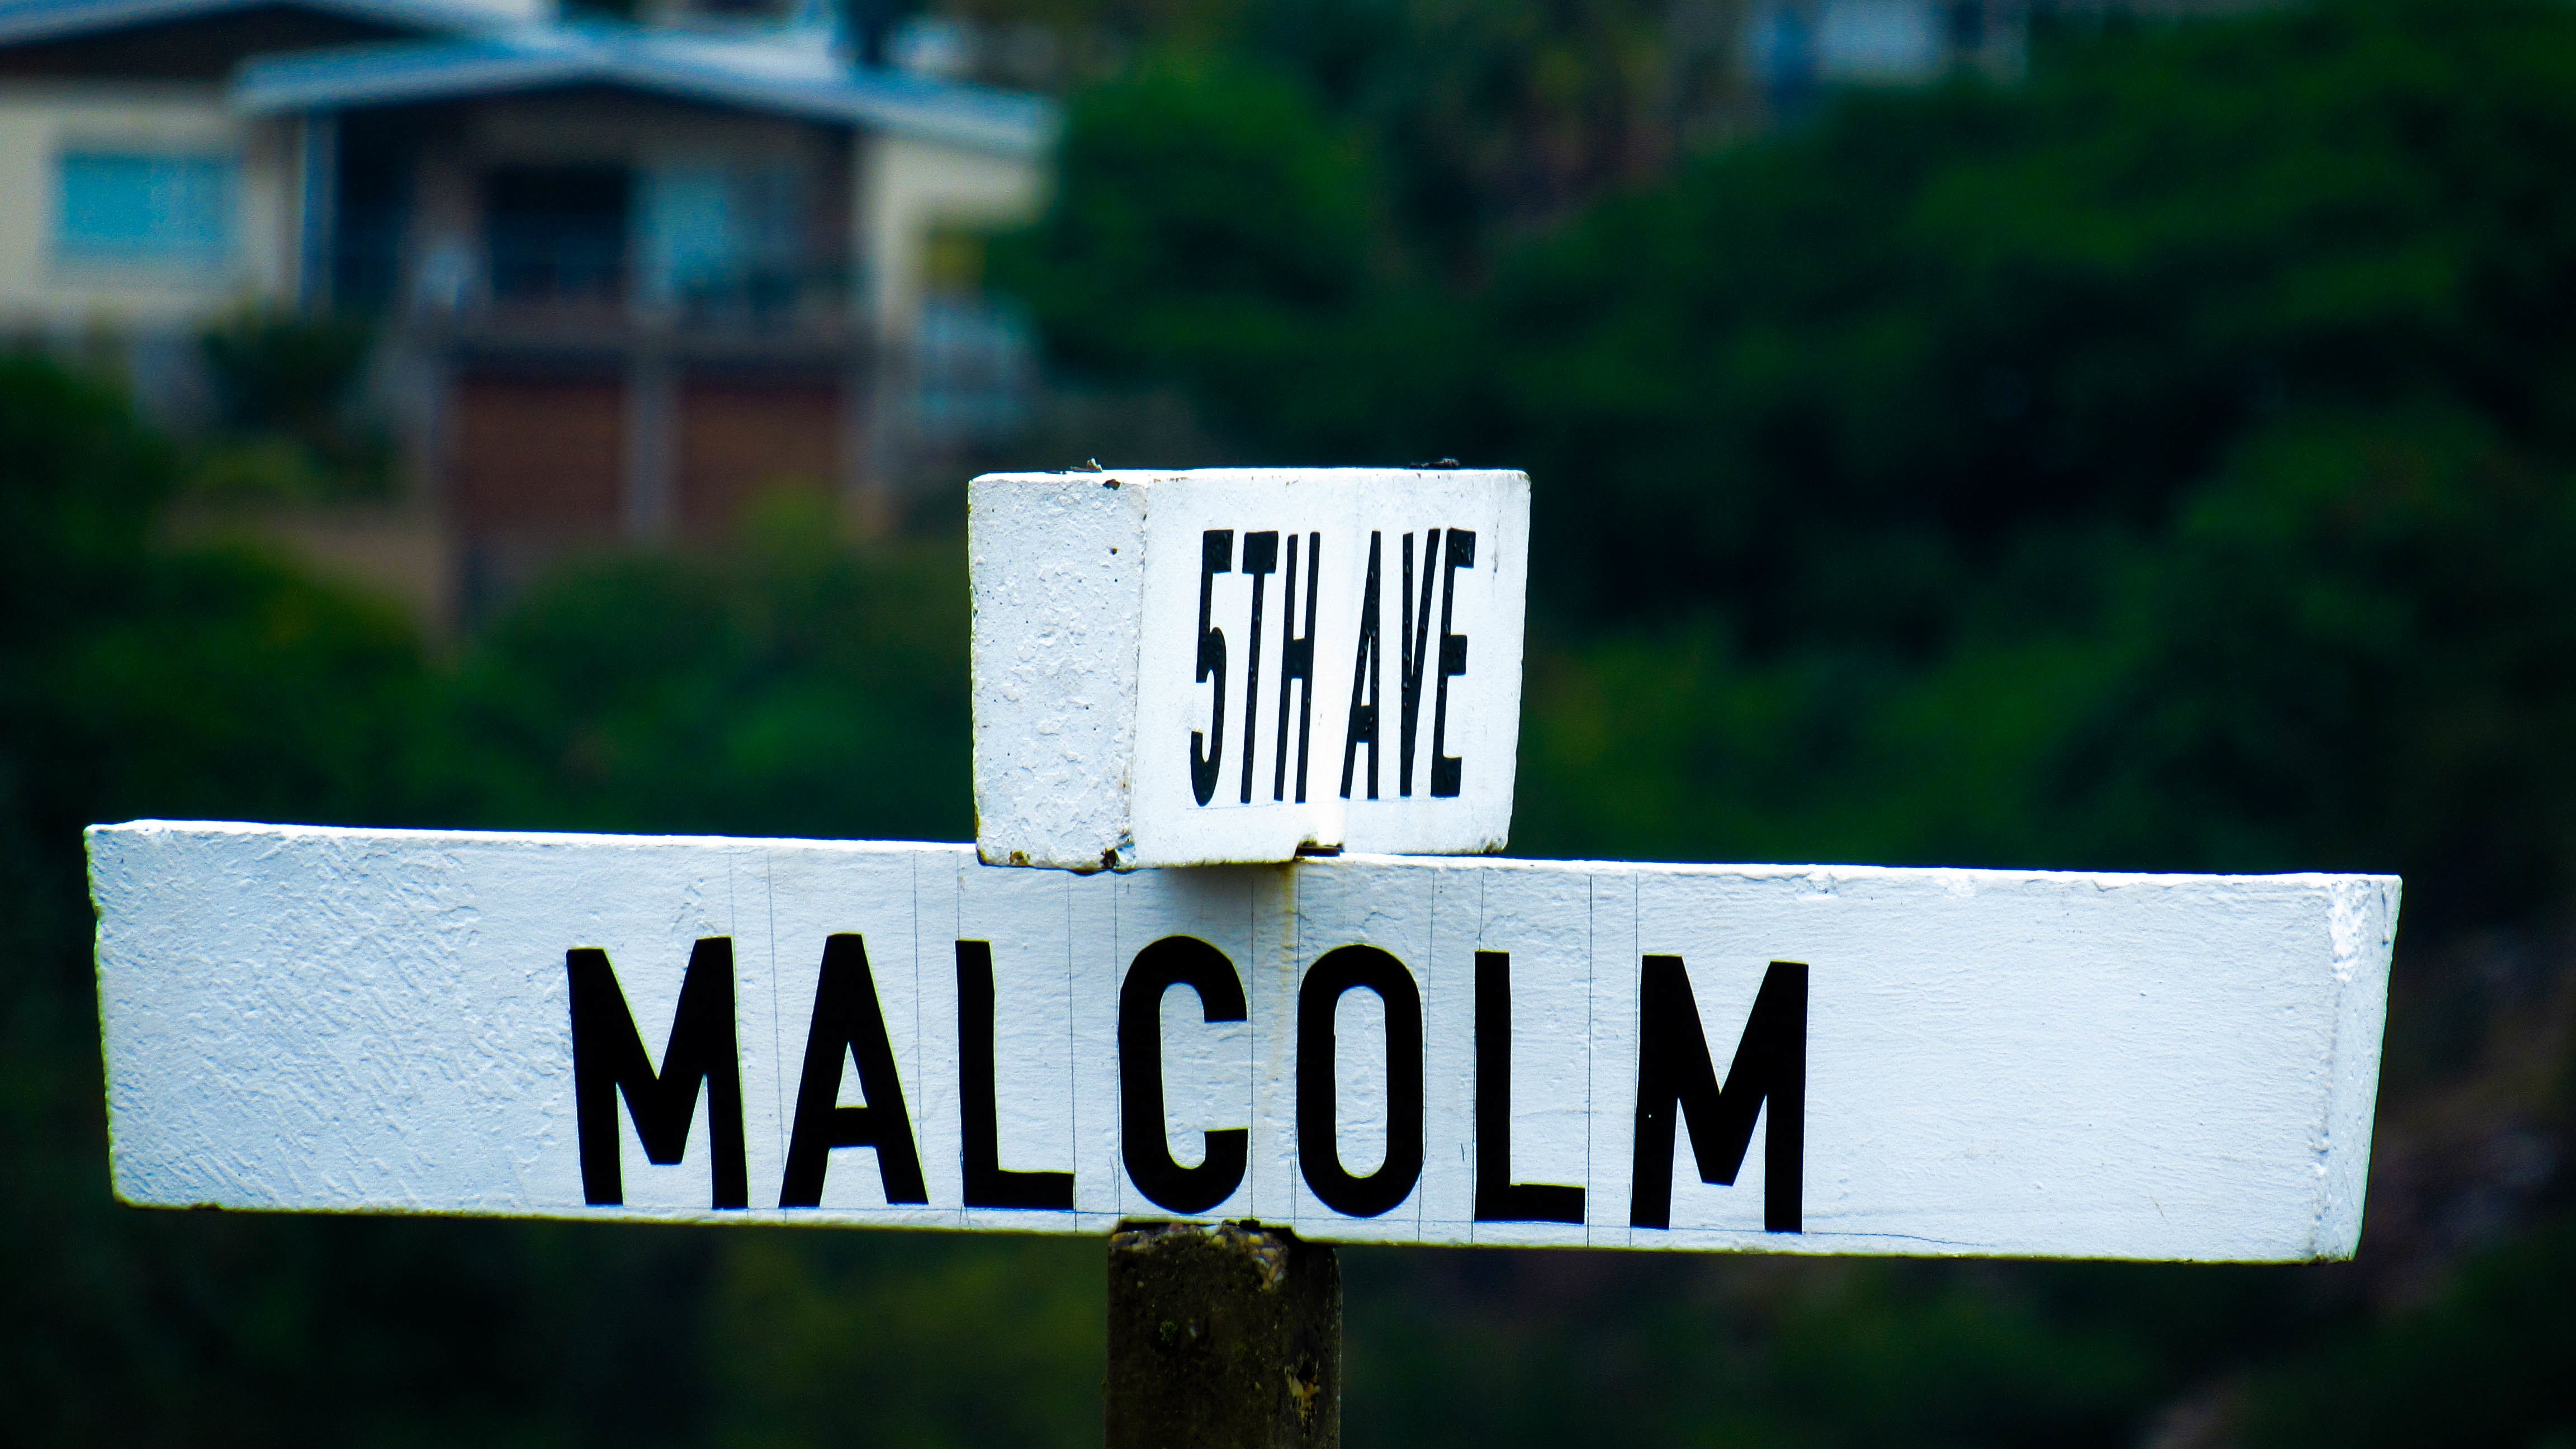
number, sign, green, street sign, signage